Hugh Evan-Thomas

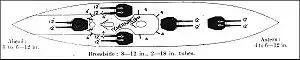
layout of Dreadnought battleship HMS "Bellerophon"

In 1908 he returned to sea in command of the new dreadnought battleship , the second of the new class of ships being created by Fisher. "Bellerophon" joined the Home Fleet commanded by Admiral Sir William May, who had once been Evan-Thomas' commander when onboard "Ramillies". During fleet exercise in 1909, "Bellerophon" was given the task of 'fast scout', for the red fleet. On one day, she detected a group of four cruisers from the opposing red fleet, and was duly deemed to have sunk them, to the congratulations of all, including newspapers reporting the events. However, the next day trying to repeat the coup, "Bellerophon" instead emerged from mist to find six opposing battleships. This was the end of the exercise for Evan-Thomas. In April 1910, "Bellerophon" played host to trials of a new 'director firing system' devised by Percy Scott. The intention of the system was to control all main guns on the ship together, from a vantage point high on the ship, where an enemy could best be seen. Firing all guns simultaneously meant that the shells would fall at the same time, and the position of the splashes compared to an enemy vessel would give a good idea of how to correct the aim for the next shot. Evan-Thomas was not impressed by the system, which ultimately proved essential in extending the range at which effective attacks on an enemy could be made. At the time, conventional wisdom in the fleet suggested a range of 8,000 yards was a reasonable distance to open fire, but in the forthcoming war, successful actions took place at more than twice this range, with the advantage going to the side who could fire accurately first.